Agnete og Havmanden

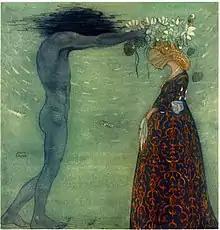
"Sjökungens drottning" (1911) by John Bauer, published in "Bland tomtar och troll" to illustrate Helena Nybloms retelling of the ballad.

"Agnete og Havmanden" (Danish) or "Agneta och havsmannen" (Swedish) is a ballad ("The Types of the Scandinavian Medieval Ballad" A 47, "Merman's wife returns to earth"; "Danmarks gamle Folkeviser" 38; "Sveriges Medeltida Ballader" 19). It is also found in Norway and as a prose folktale published by Just Mathias Thiele in his 1818 "Danske Folkesagn", though Thomas Bredsdorff has argued that this prose version is of literary rather than folkloric origin. The ballad too is generally thought to be relatively late in its composition, perhaps from the eighteenth century.